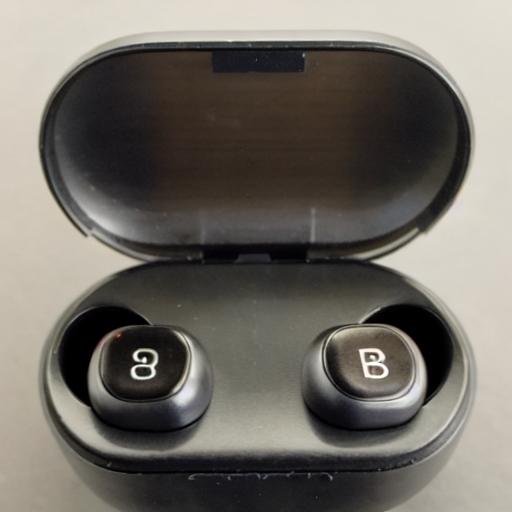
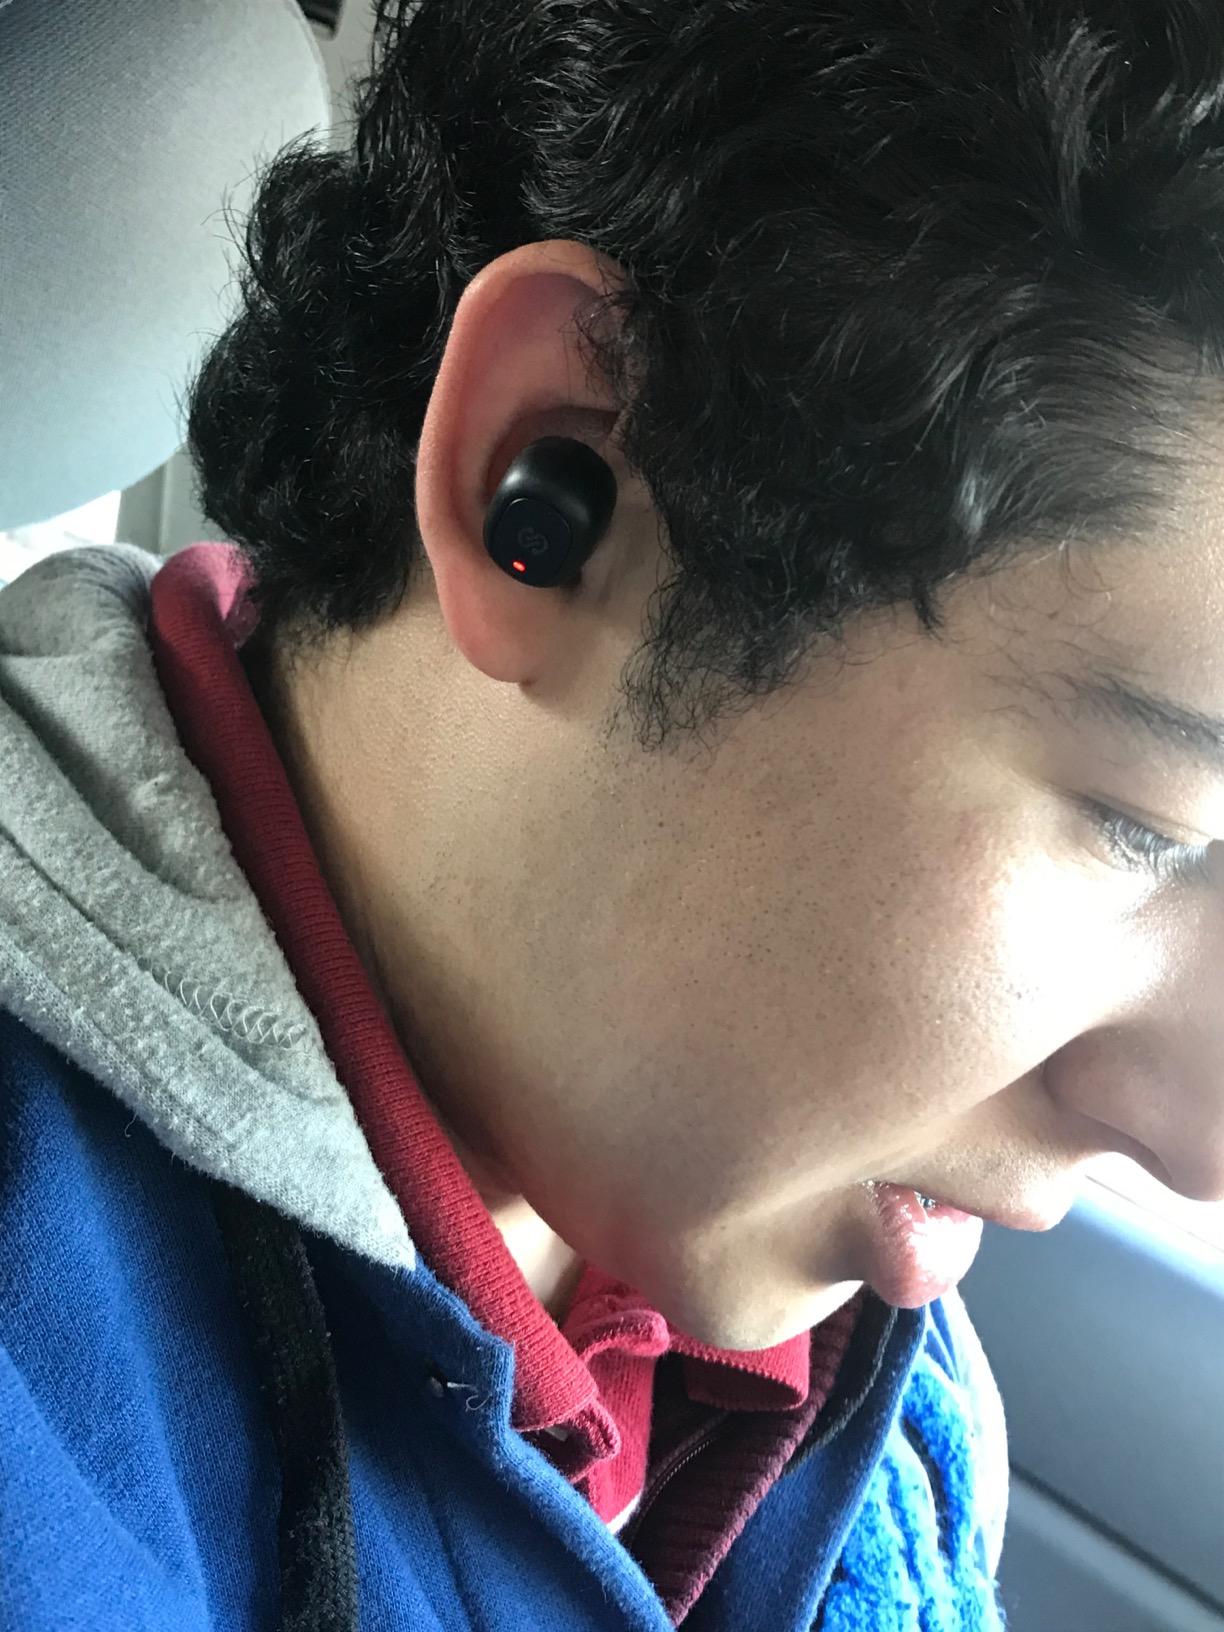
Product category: earbuds
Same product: no